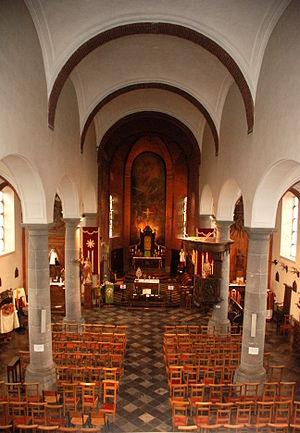
Belgique - Brabant wallon - Genappe - Baisy-Thy - Église Saint-Hubert
L'église Saint-Hubert est une église de style classique située à Baisy-Thy, village de la commune belge de Genappe, en Brabant wallon.